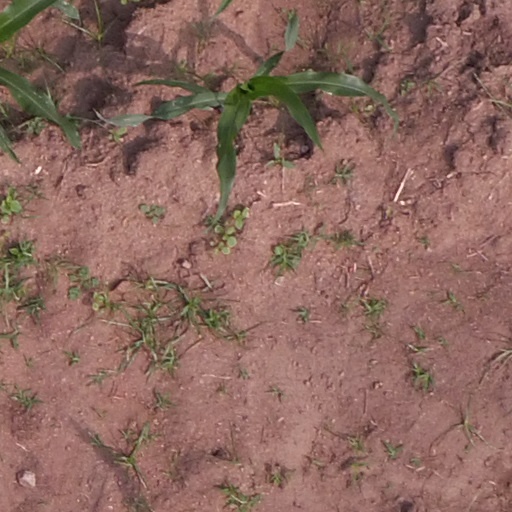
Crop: maize; corn